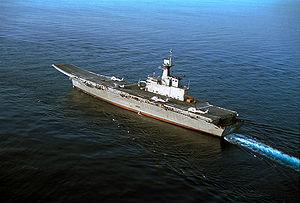
La Marine royale thaïlandaise est la force navale de la Thaïlande.
Voici la liste des porte-avions, porte-aéronefs et porte-hélicoptères construits dans le monde et classés par pays.